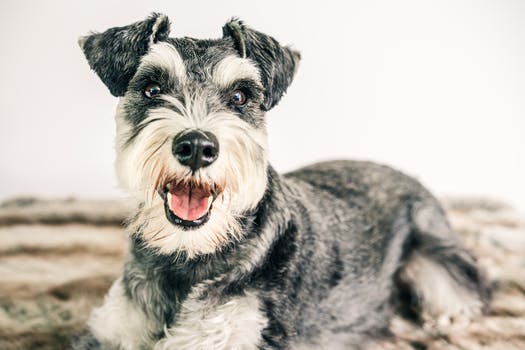
Label: No Watermark